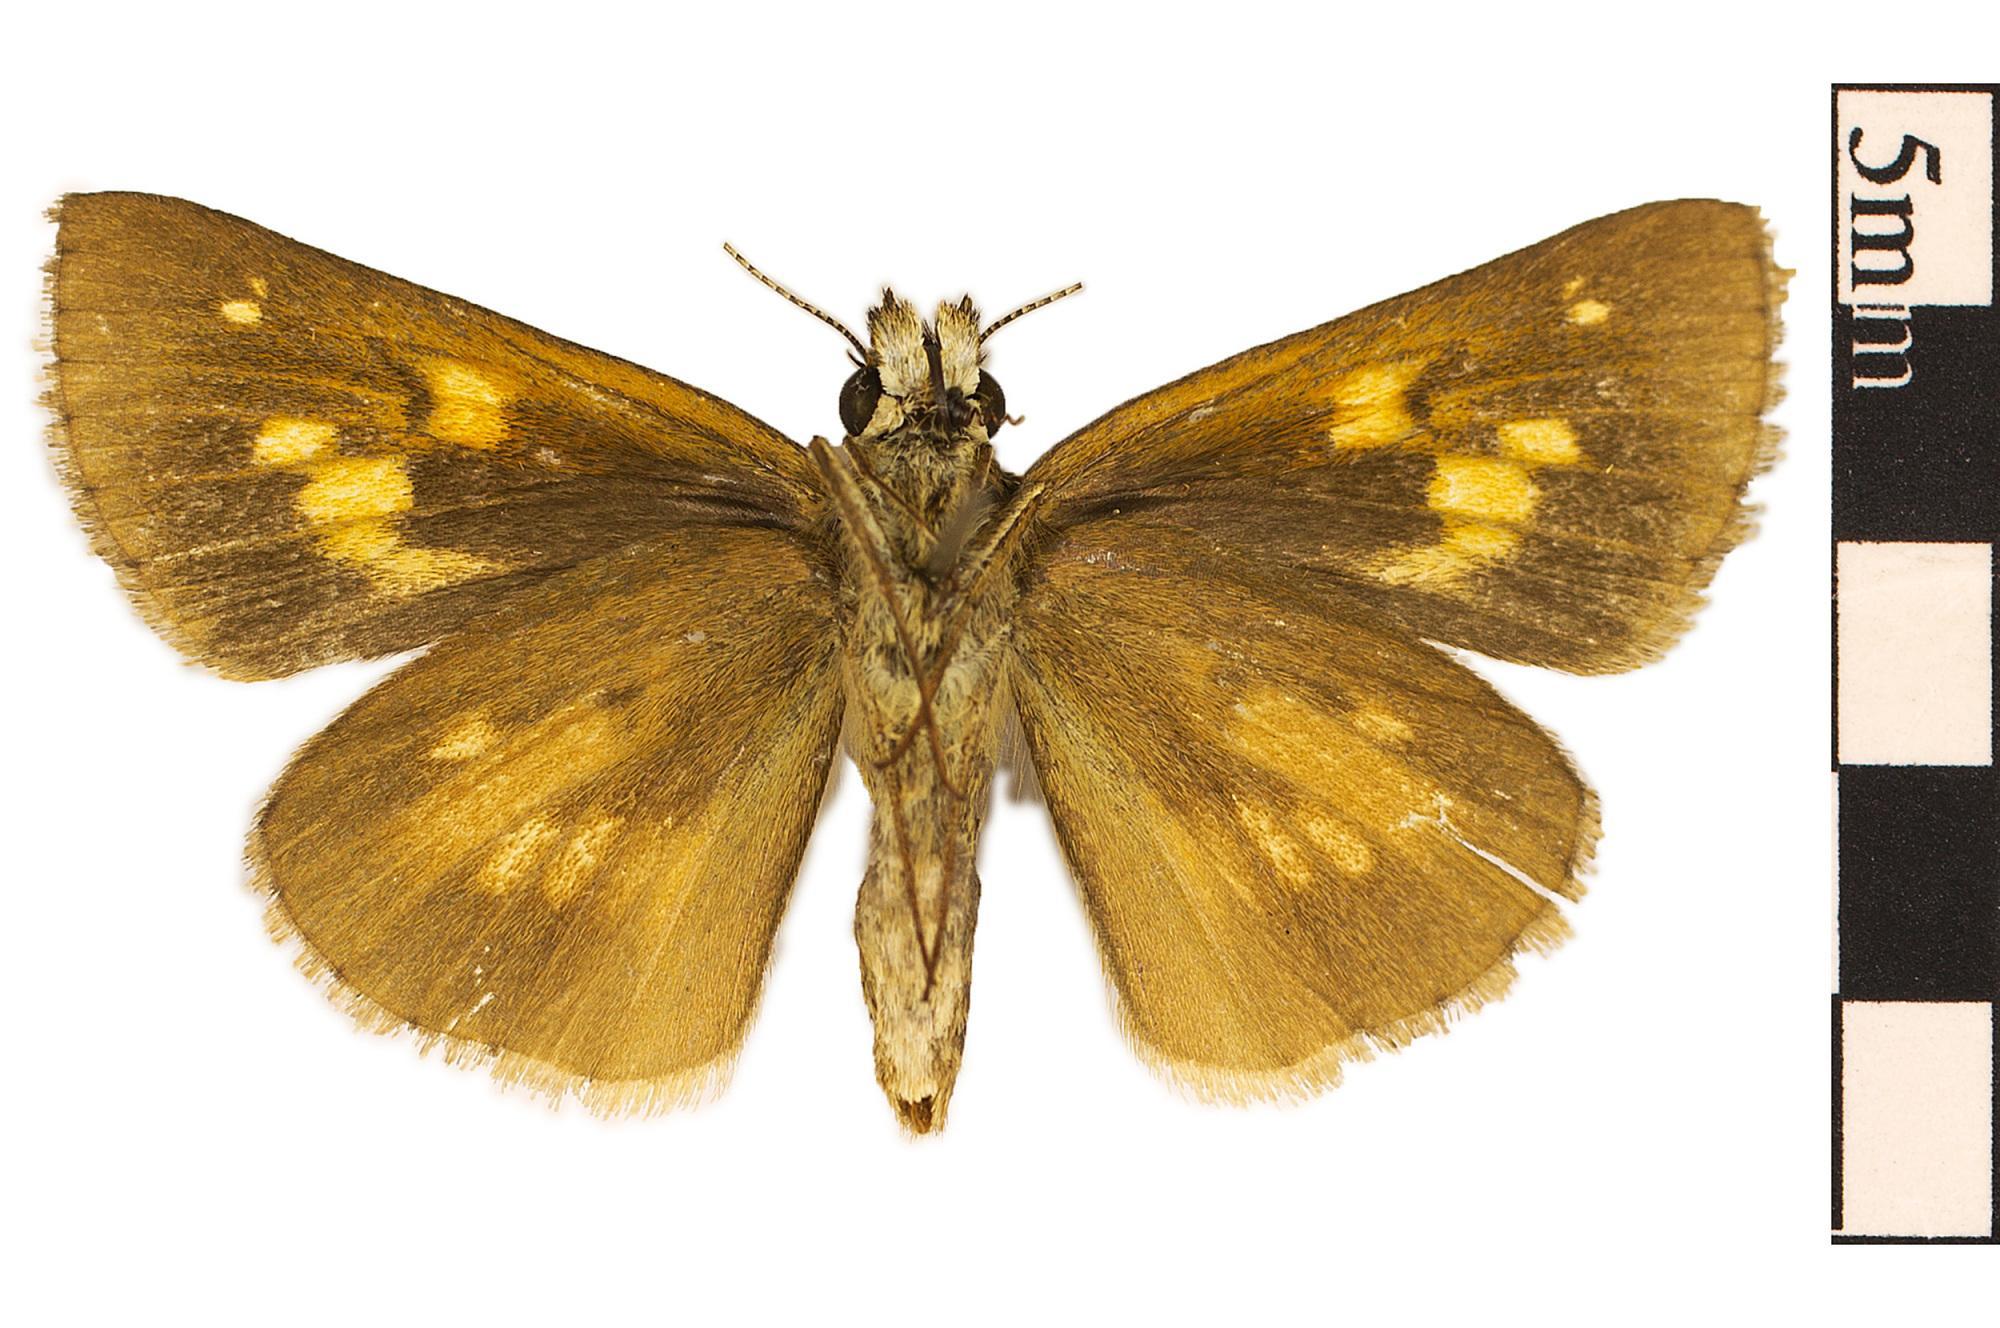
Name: Broad-winged Skipper
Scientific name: Poanes viator
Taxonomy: Animalia, Arthropoda, Hexapoda, Insecta, Lepidoptera, Hesperiidae
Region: US Mid Atlantic (PA, NJ, MD, DE, DC, VA, WV)
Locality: North America, United States, Maryland, Charles County
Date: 1977